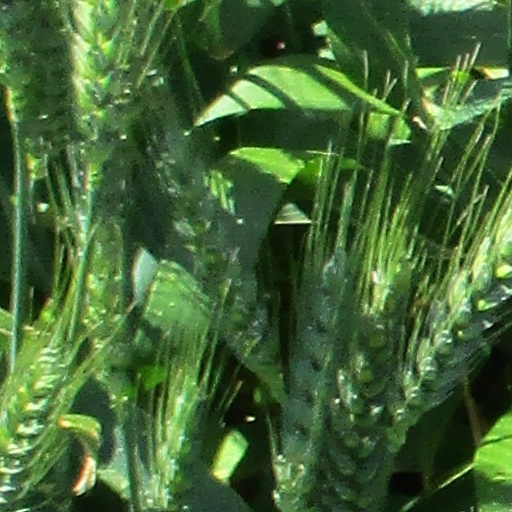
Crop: wheat